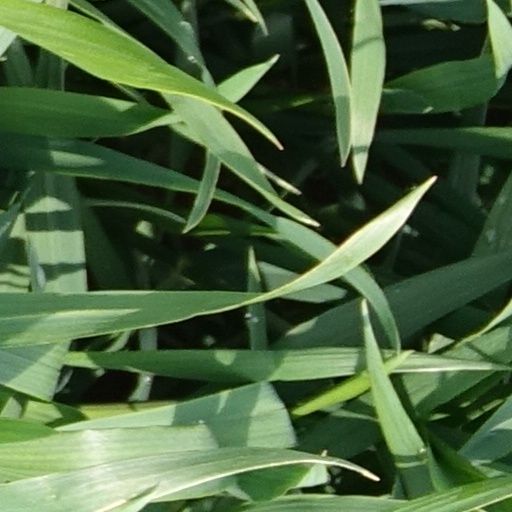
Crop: wheat